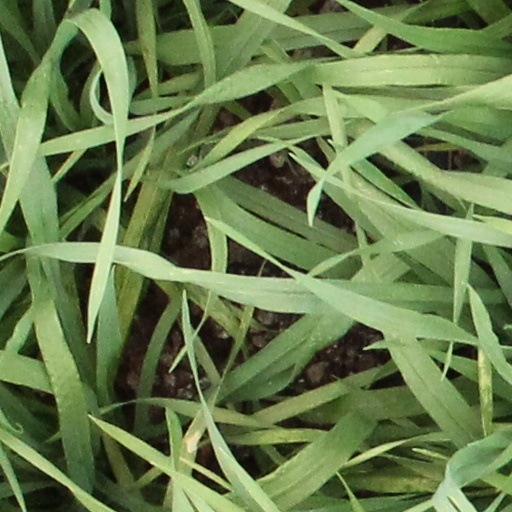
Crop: wheat